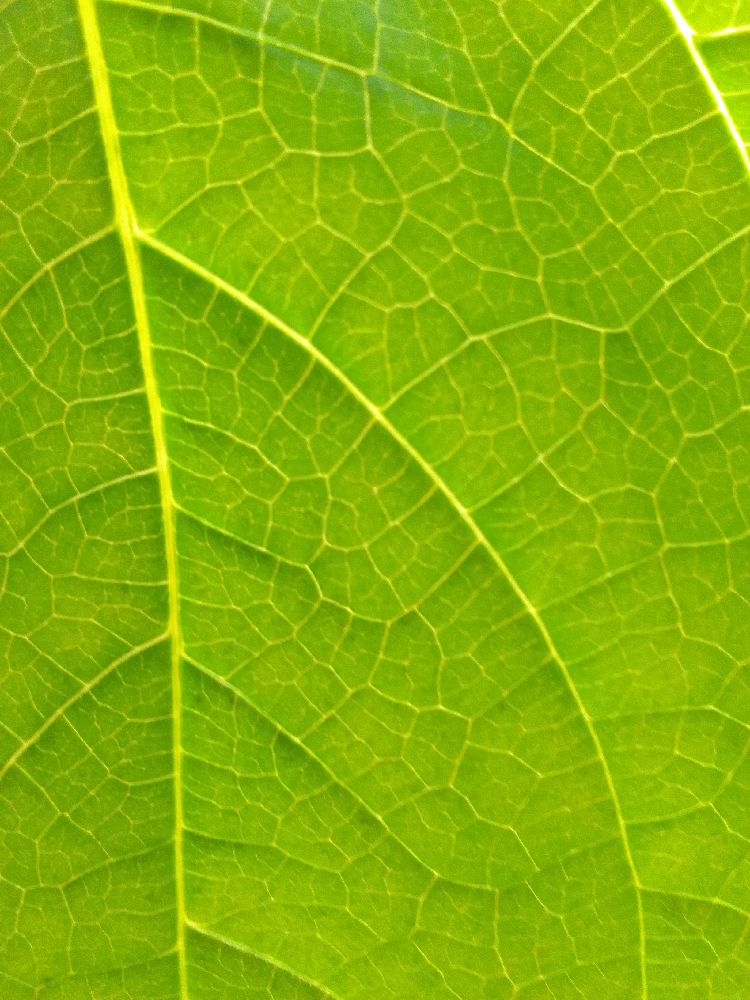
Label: healthy